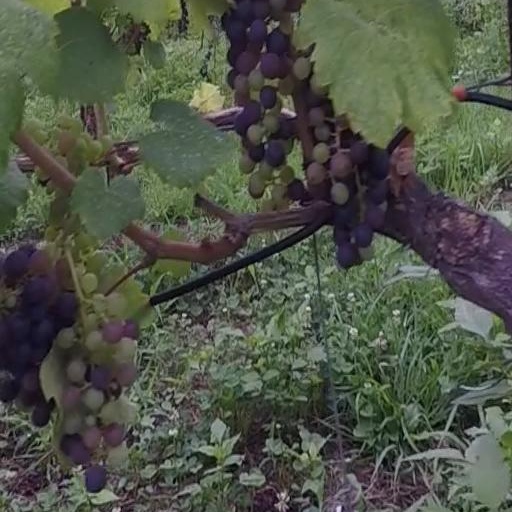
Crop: grape